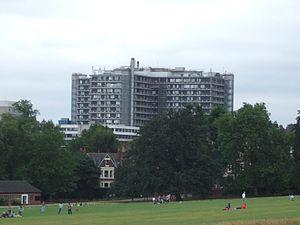
Le Royal Free Hospital est un centre hospitalier universitaire londonien. L'hôpital fait partie de la Royal Free London NHS Foundation Trust.